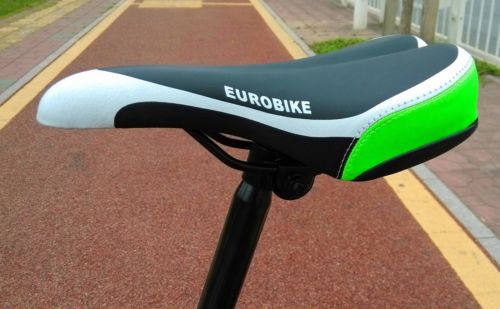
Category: bicycle